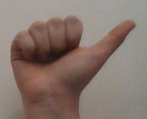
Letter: dhad